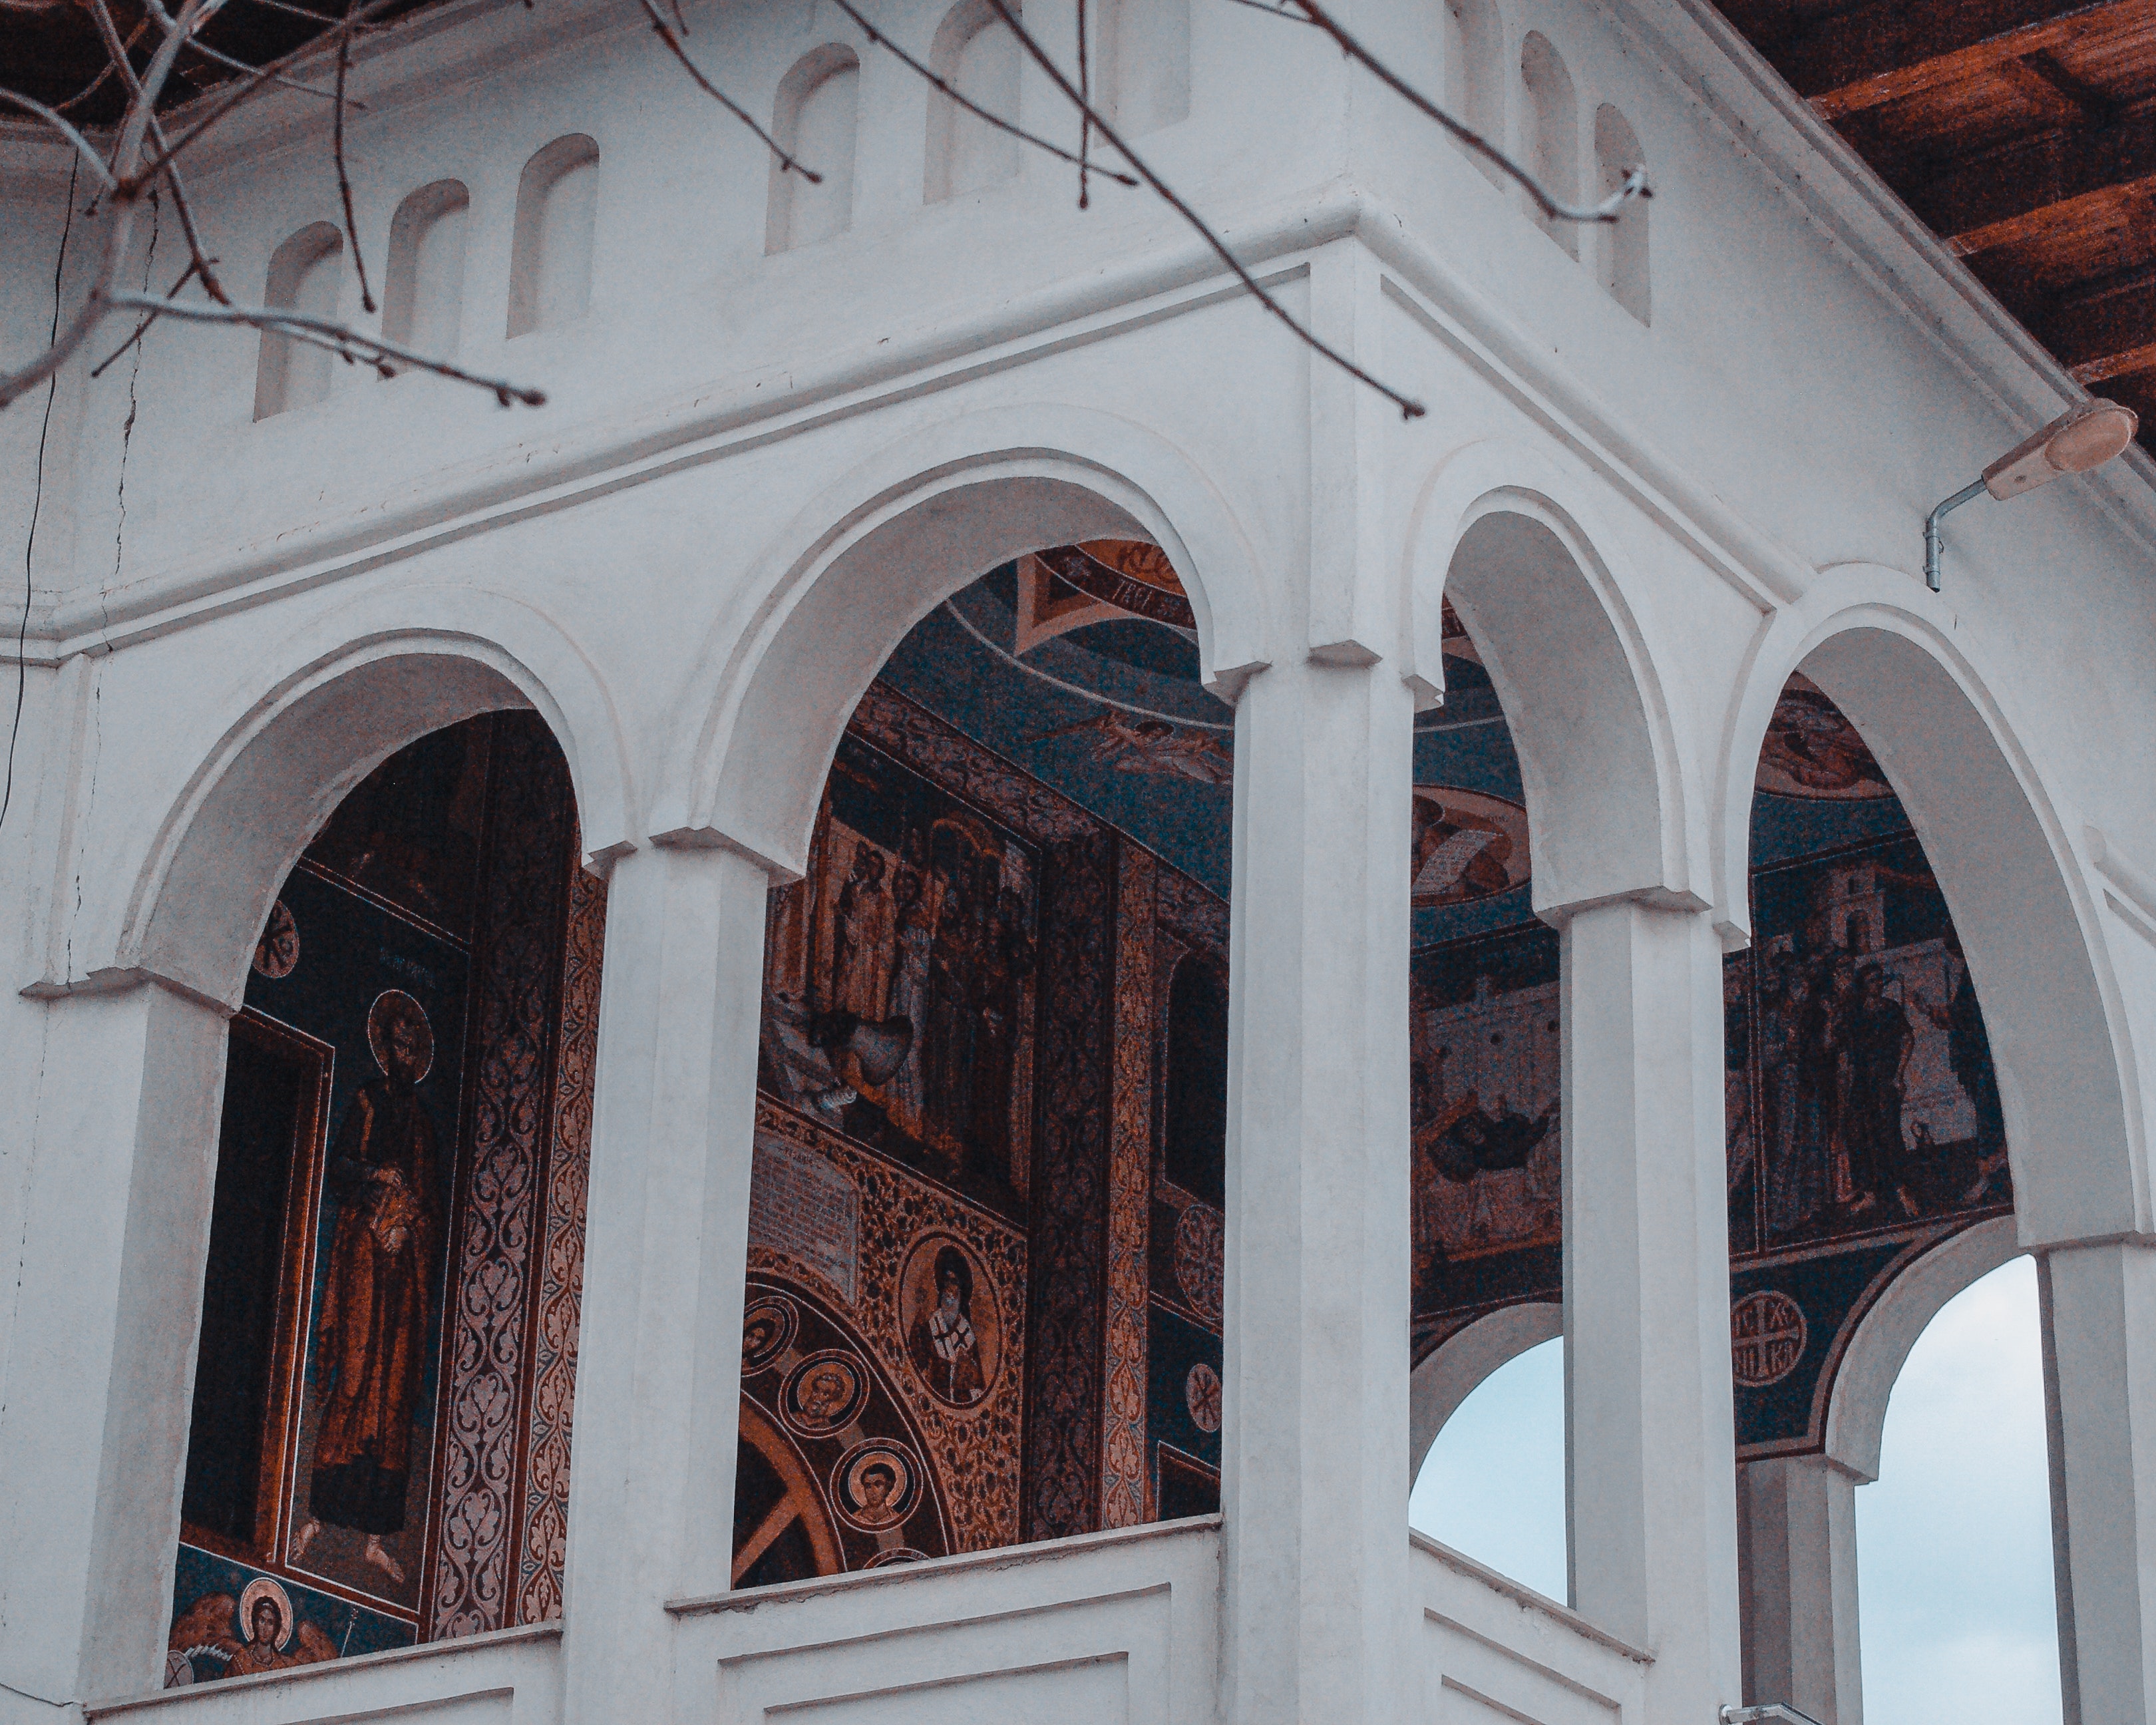
arch, architecture, building, facade, classical architecture, column, arcade, window, house, molding, brick, symmetry, door